Cuban folk music

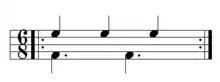
Vertical hemiola.

Cuba also has produced a wealth of folk musical instruments. Among the most important ones we should mention the Claves, the Bongo drum and the Conga, derived from original African instruments; as well as the Tres, a descendant of the Spanish Laúd. There are also others less well known folk instruments such as the Tingo-Talango or Tumbandera (Ground bow), the botija and the Marímbula, a sort of African Mbira.